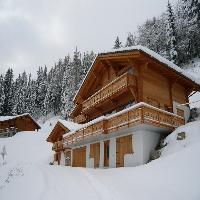
Weather: cloudy or overcast